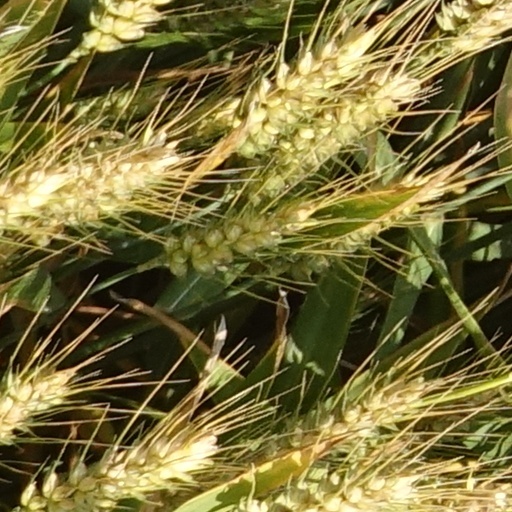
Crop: wheat